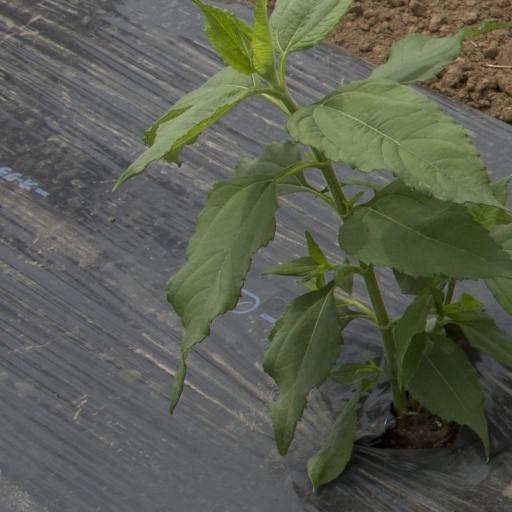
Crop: Jerusalem artichoke